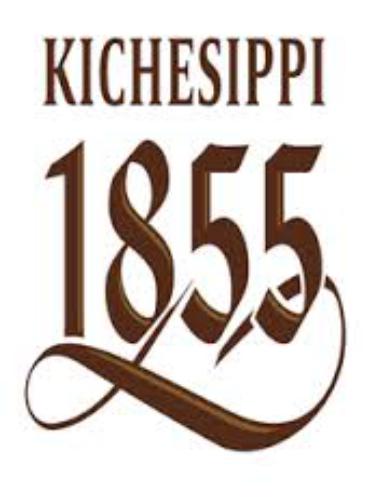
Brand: kichesippi-2
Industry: Food